Kyle Krisiloff

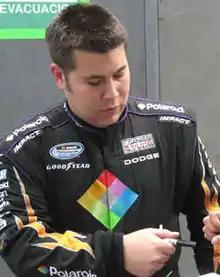
Krisiloff in 2008

Kyle Krisiloff (born March 3, 1986) is an American former professional racing driver. He is the son of former Champ Car racer, Steve Krisiloff, the nephew of Tony George, and the grandson of Mari Hulman George. He became the youngest BMX rider in the United States, when he began racing BMX bicycles at just three years old. He raced quarter midgets from 1995 to 1999, winning over 320 features and nine Grand National Championships.